Why Trust Your Husband?

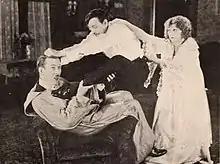

Why Trust Your Husband? is a 1921 American silent comedy film directed by George Marshall and starring Eileen Percy, Harry Myers and Harry Dunkinson.